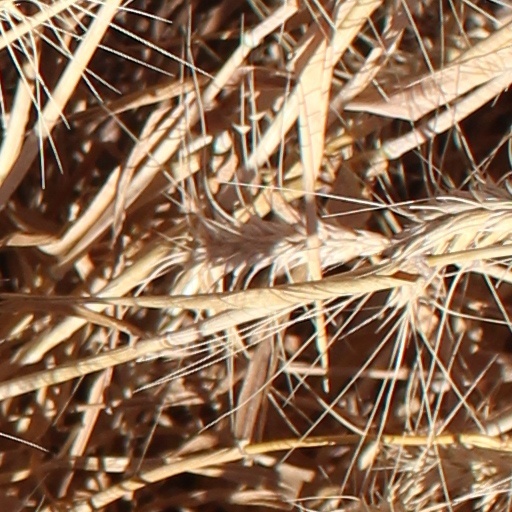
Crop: wheat